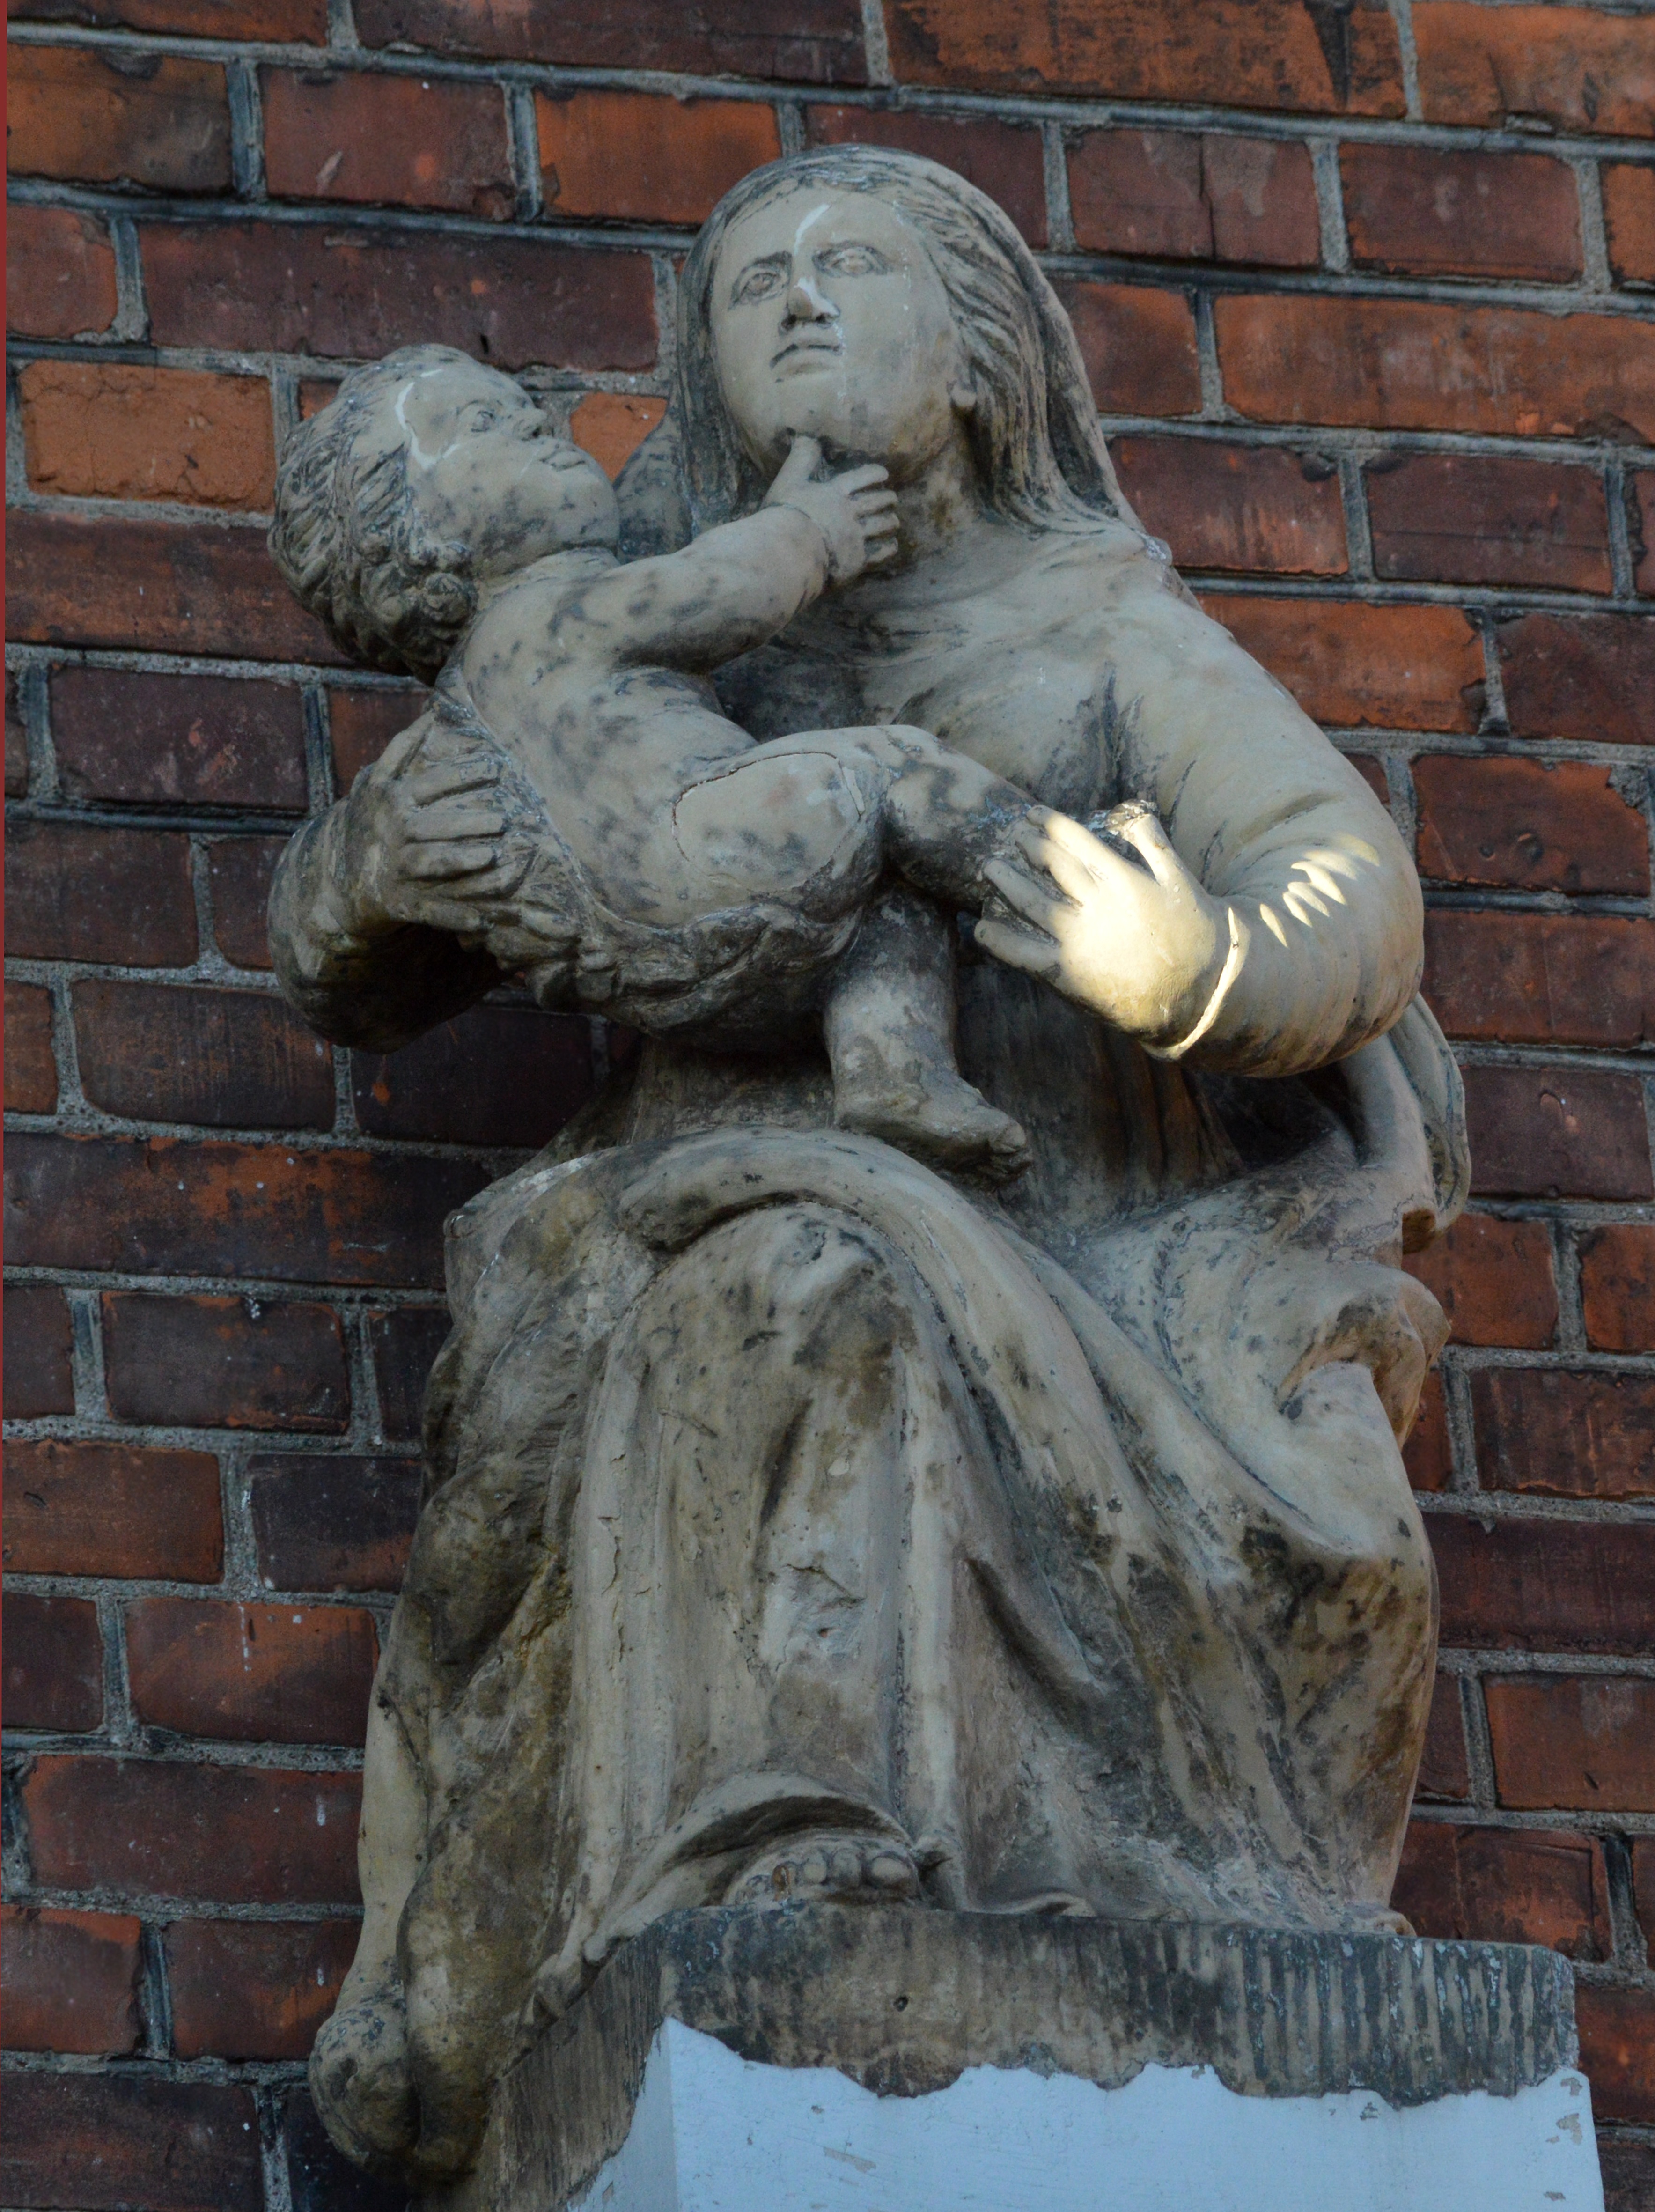
monument, statue, religion, church, sculpture, art, temple, maria, carving, ancient history, kutno, piet